Mikoyan-Gurevich DIS

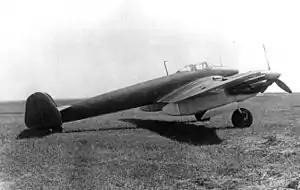
DIS-T prototype with Mikulin AM-37 engines

The Mikoyan-Gurevich DIS (/ "Dalnij Istrebitel' Soprovozhdenya" – "long-range escort fighter") was a prototype Soviet heavy fighter of World War II, envisioned to serve primarily in the escort fighter role. The service designation MiG-5 was reserved for the production version of the aircraft. Competing designs in the USSR included the Grushin Gr-1, Polikarpov TIS and Tairov Ta-3.